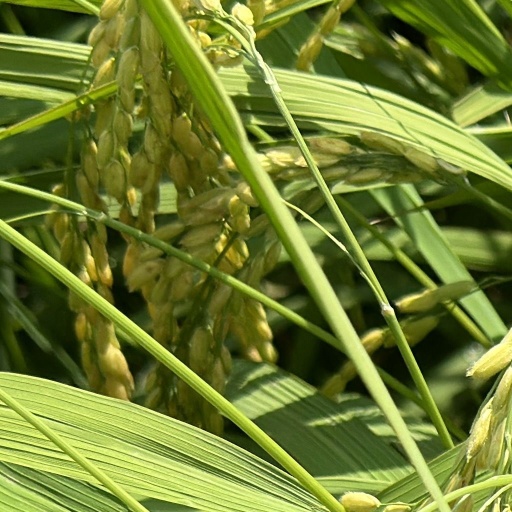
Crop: rice